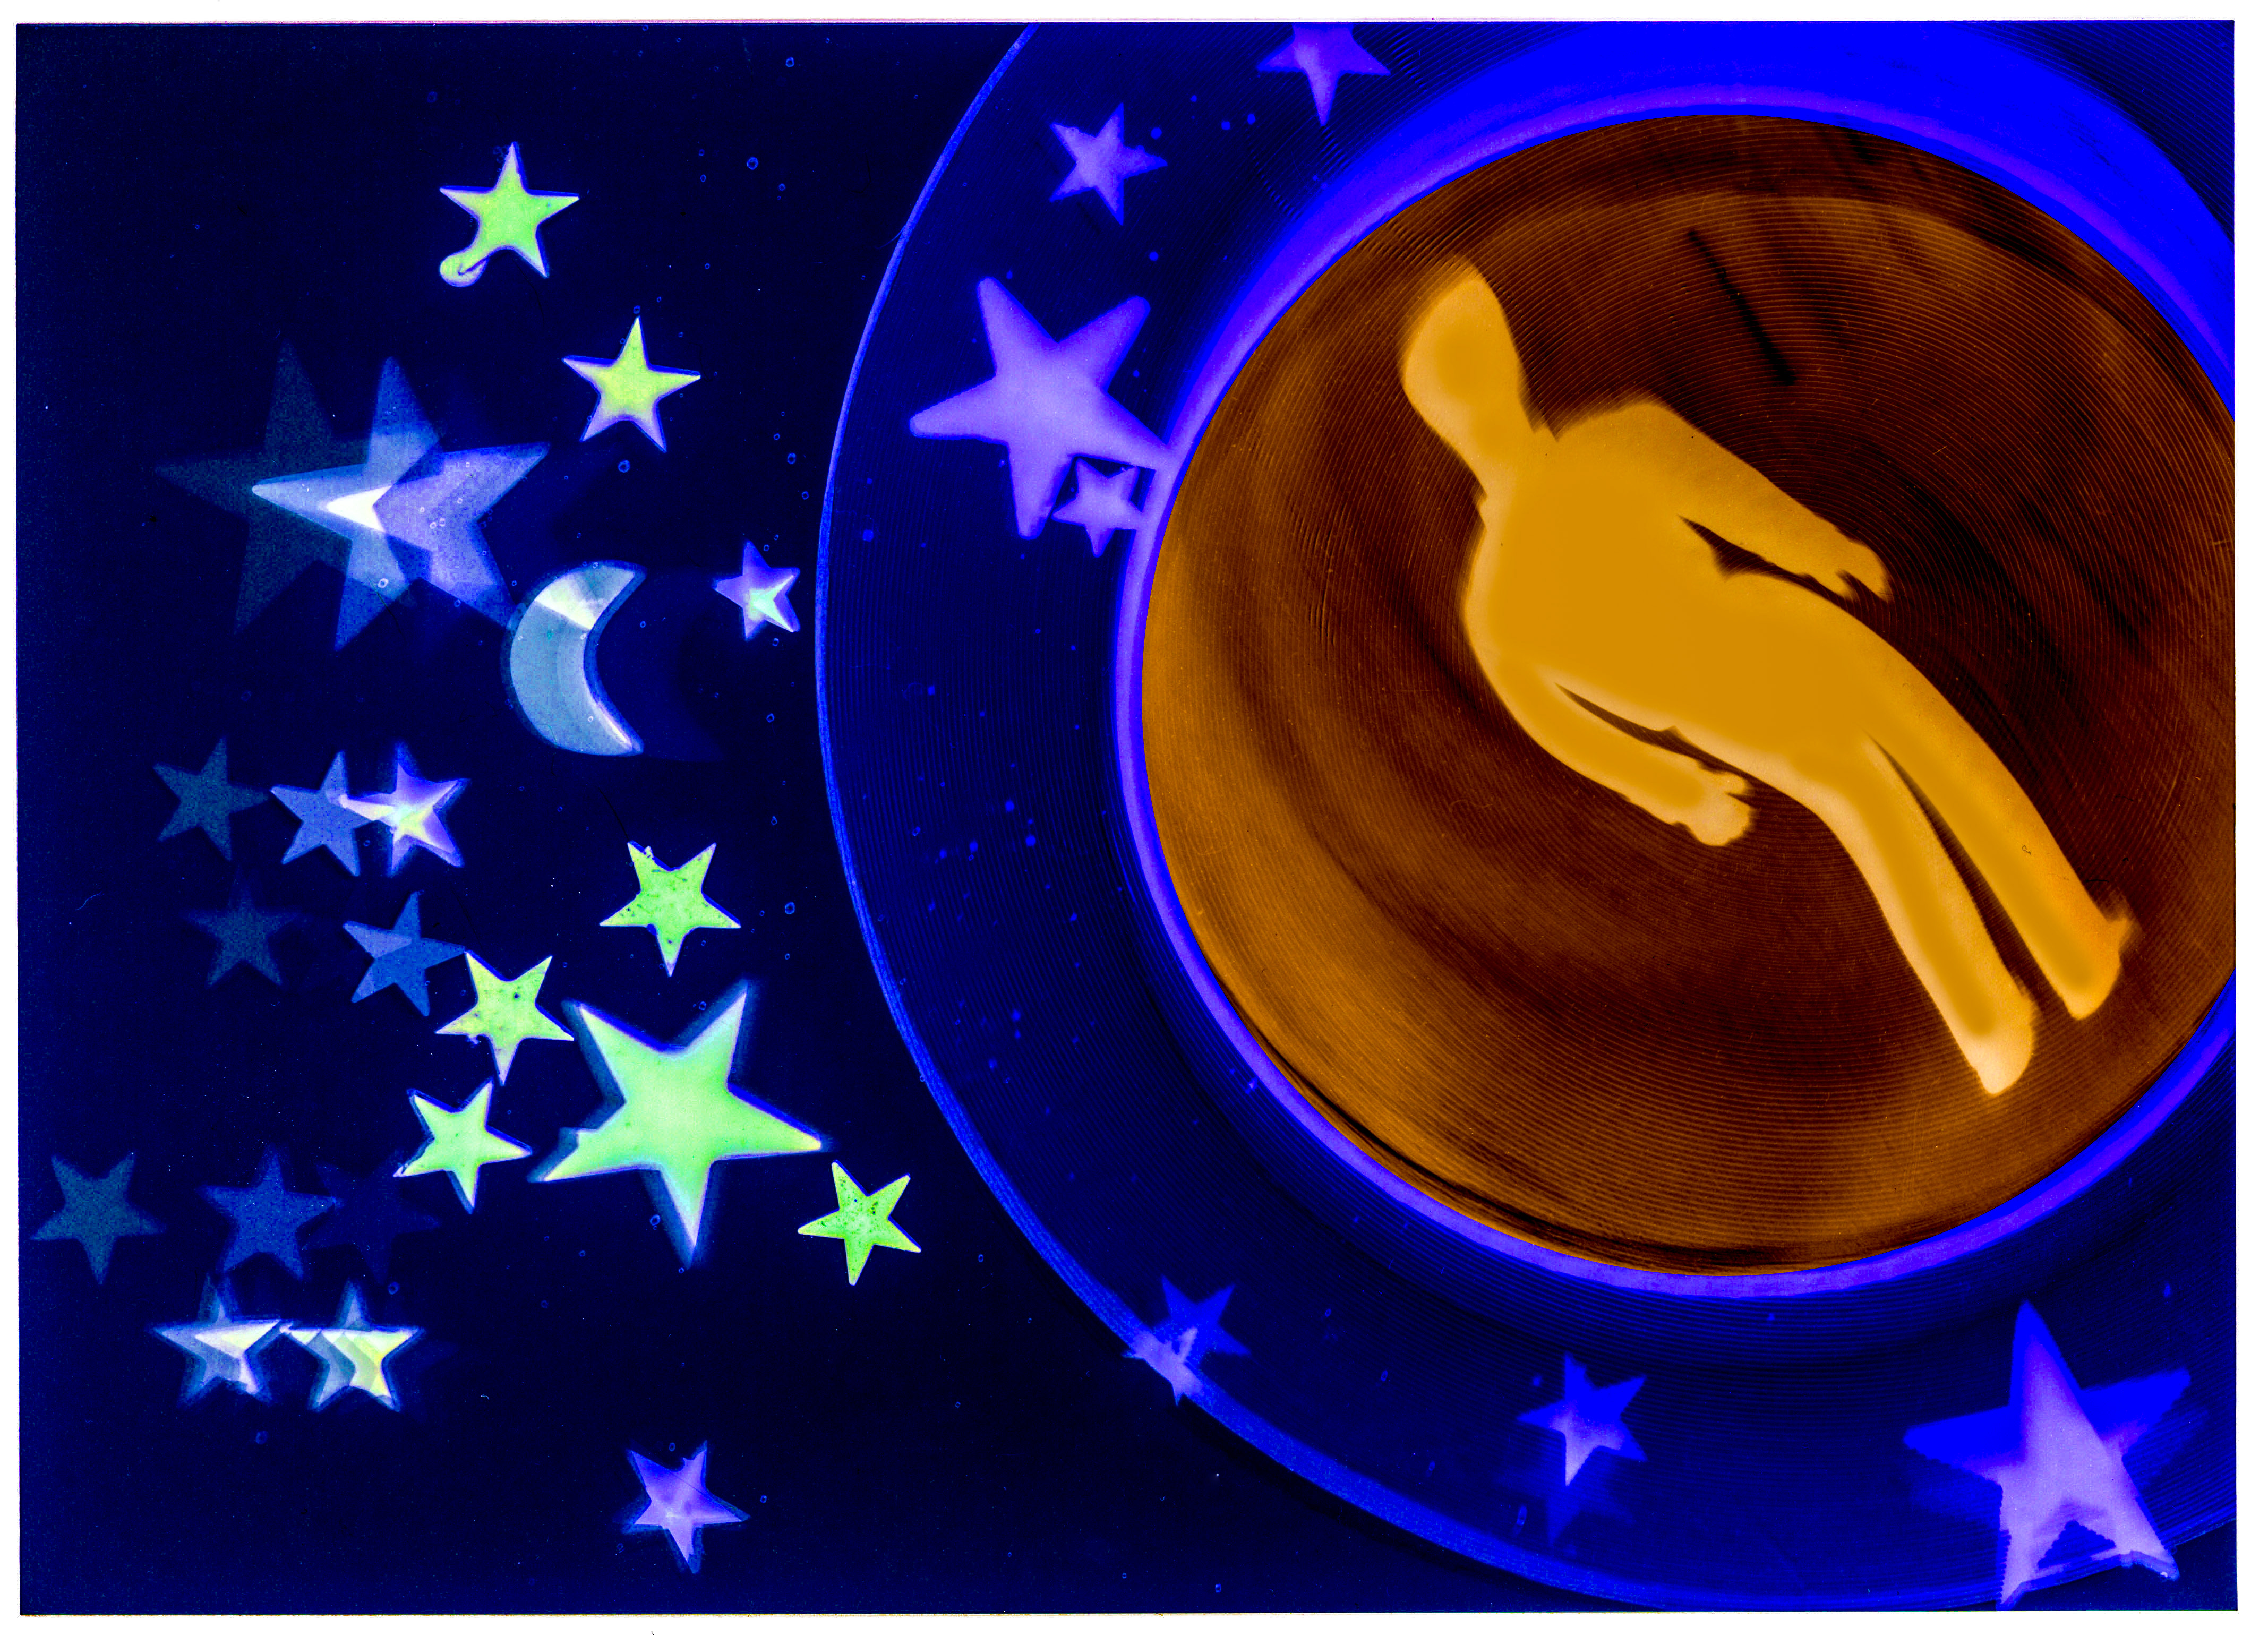
silhouette, number, space, flame, moon, circle, neon, earth, figure, illustration, stars, organ, shape, screenshot, lumenprint, astronomical object